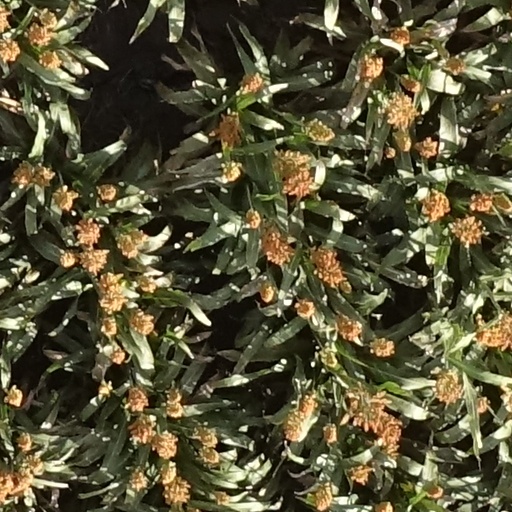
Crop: sorghum